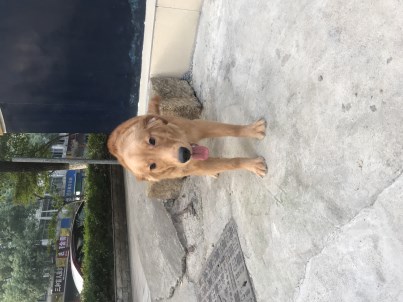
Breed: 5355-n000126-golden_retriever